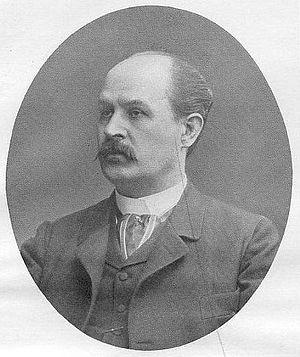
Erwin Rohde, né le 9 octobre 1845 à Hambourg et mort le 11 janvier 1898 à Heidelberg, est un philologue classique allemand du XIXᵉ siècle. Il fut pendant un temps proche de Friedrich Nietzsche.